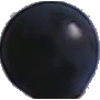
Label: Grape Blue 1